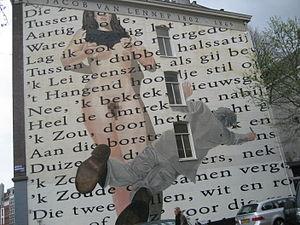
Jacob van Lennep, né le 24 mars 1802 à Amsterdam et mort le 25 août 1868 à Oosterbeek, est un poète et écrivain néerlandais.